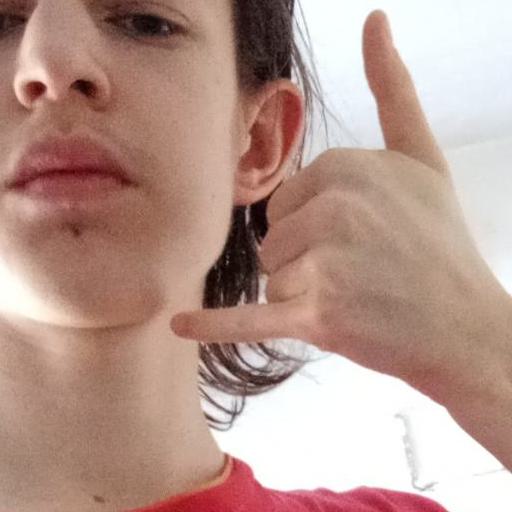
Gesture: call